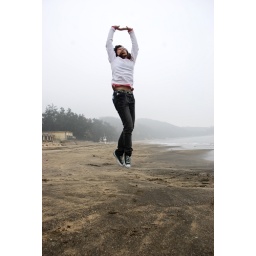
black sand beach - Hak Sa in Macau